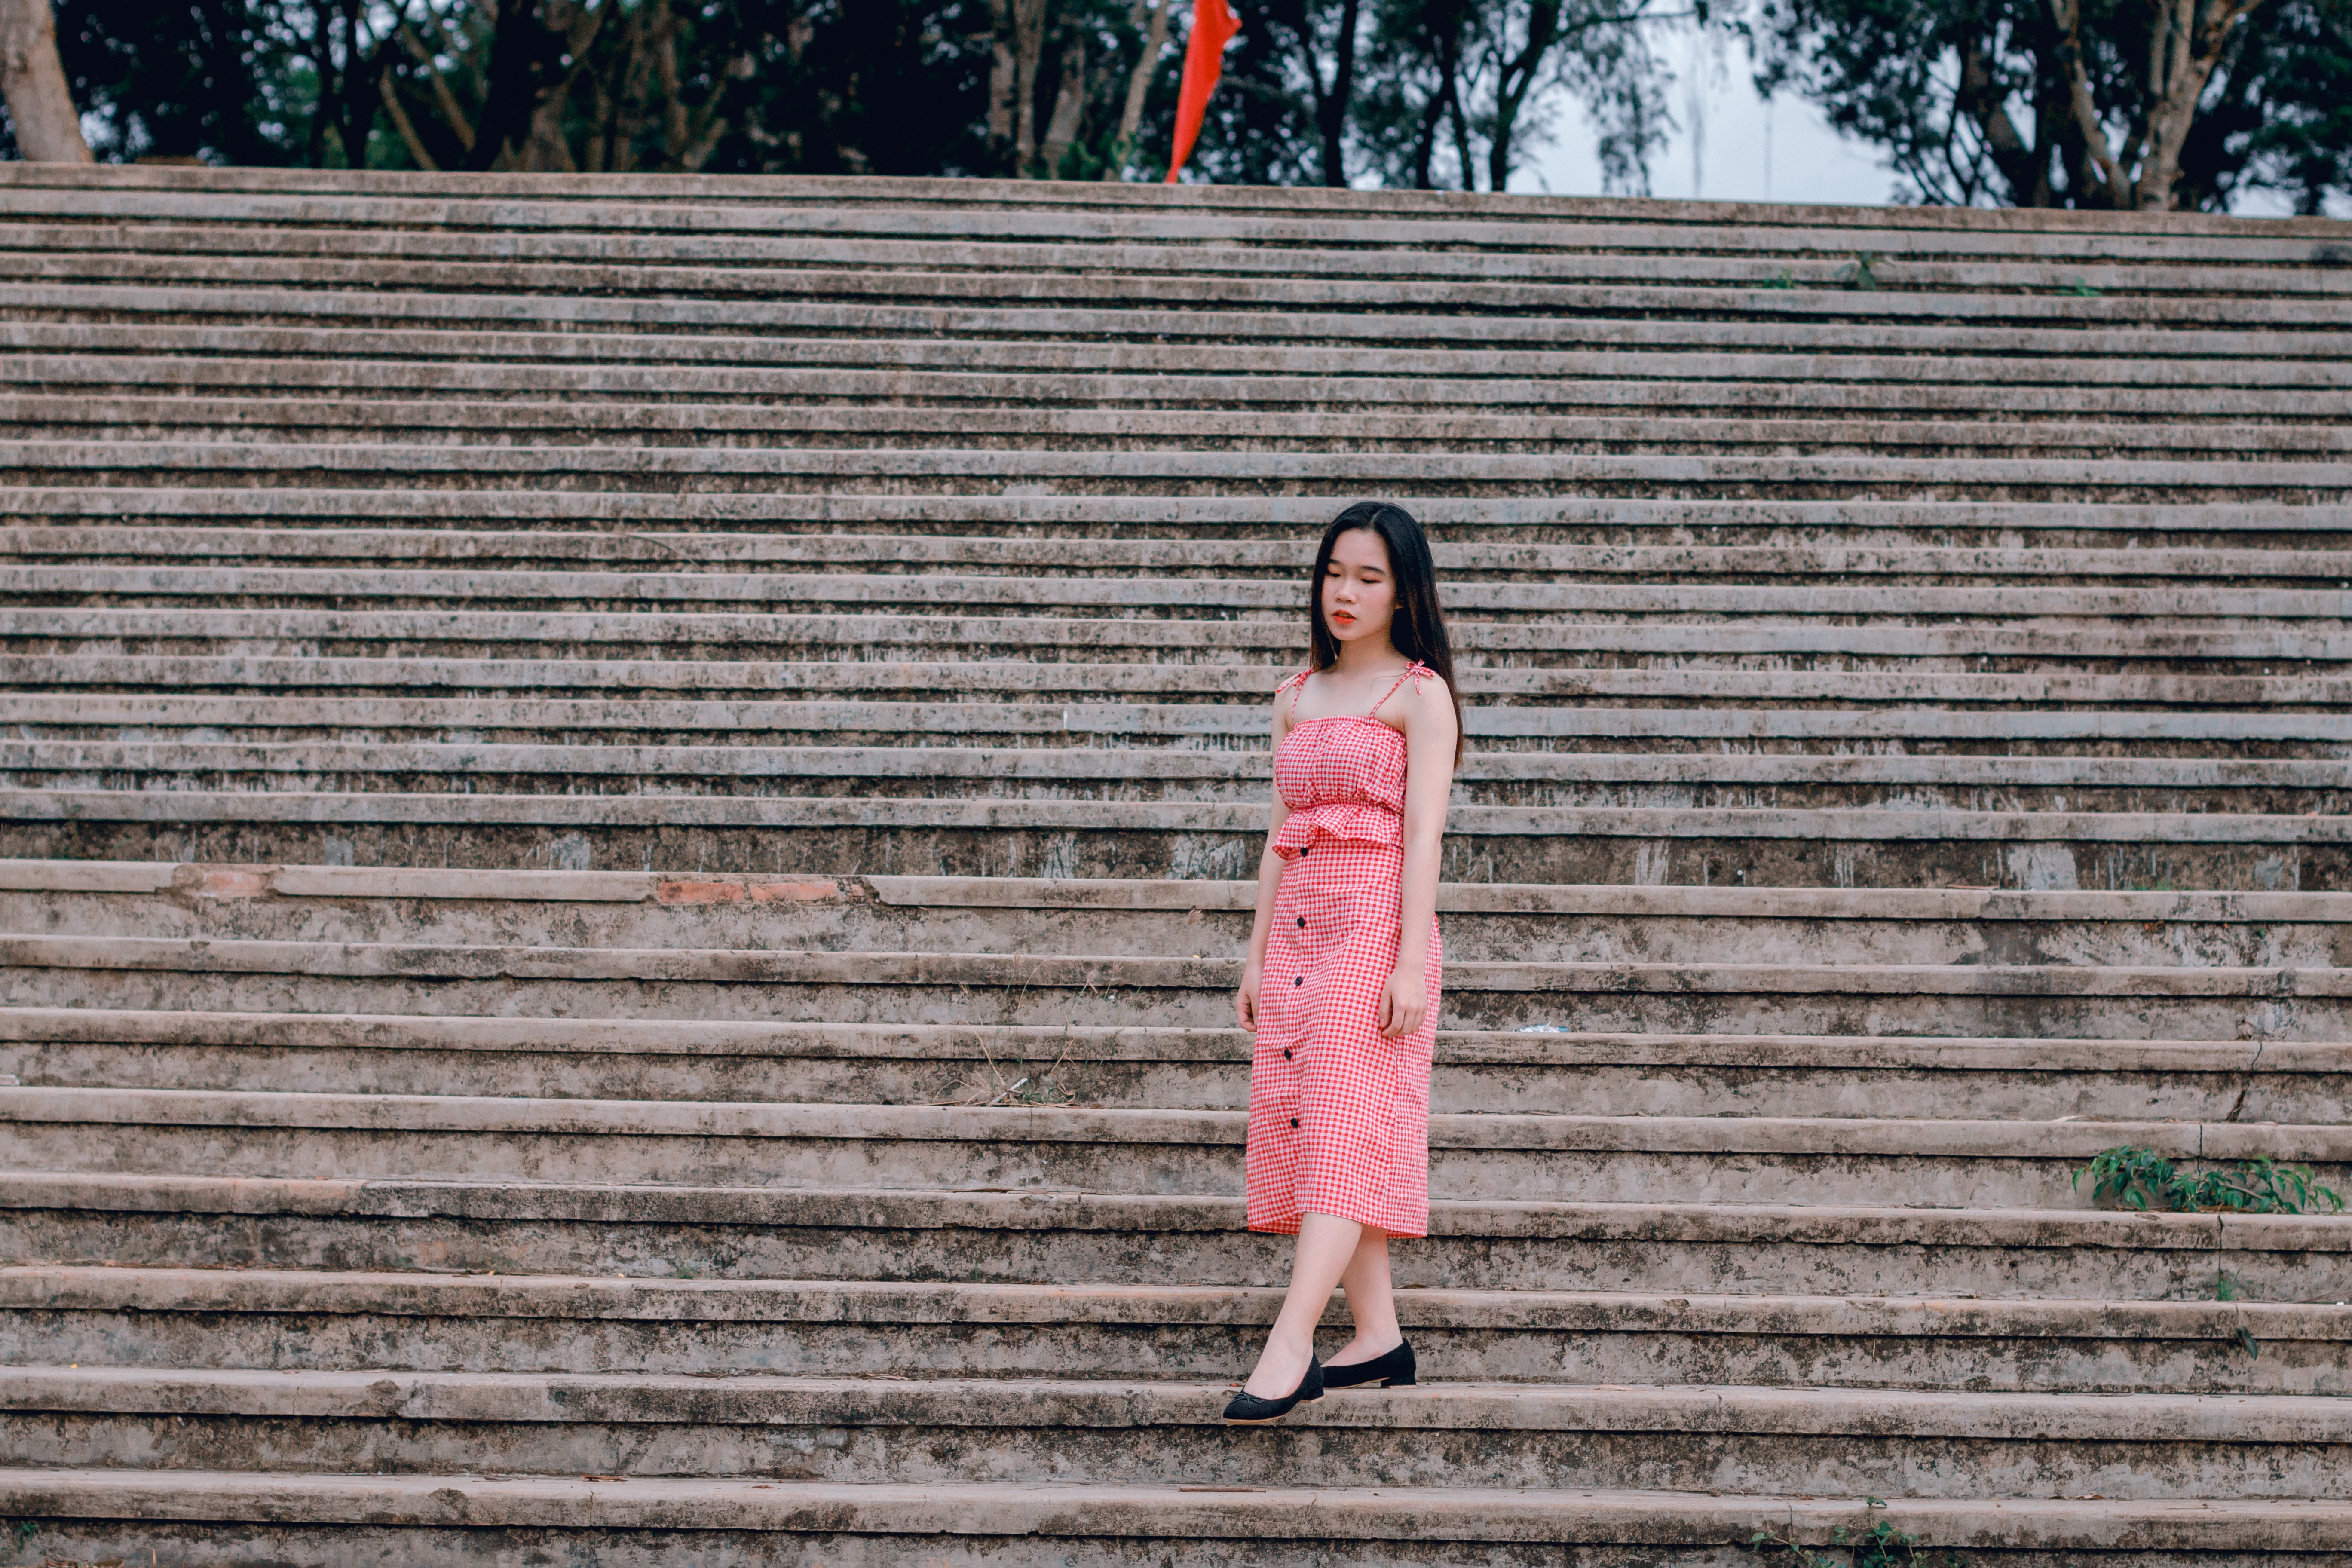
photograph, pink, wall, beauty, dress, tree, photography, summer, grass, pattern, wood, brick, plant, long hair, street fashion, photo shoot